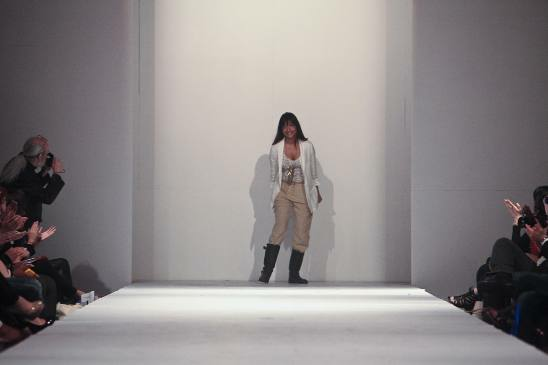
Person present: Yes